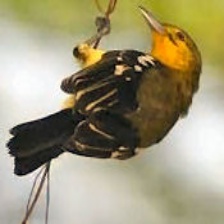
Species: COMMON IORA
Scientific name: AEGITHINA TIPHIA